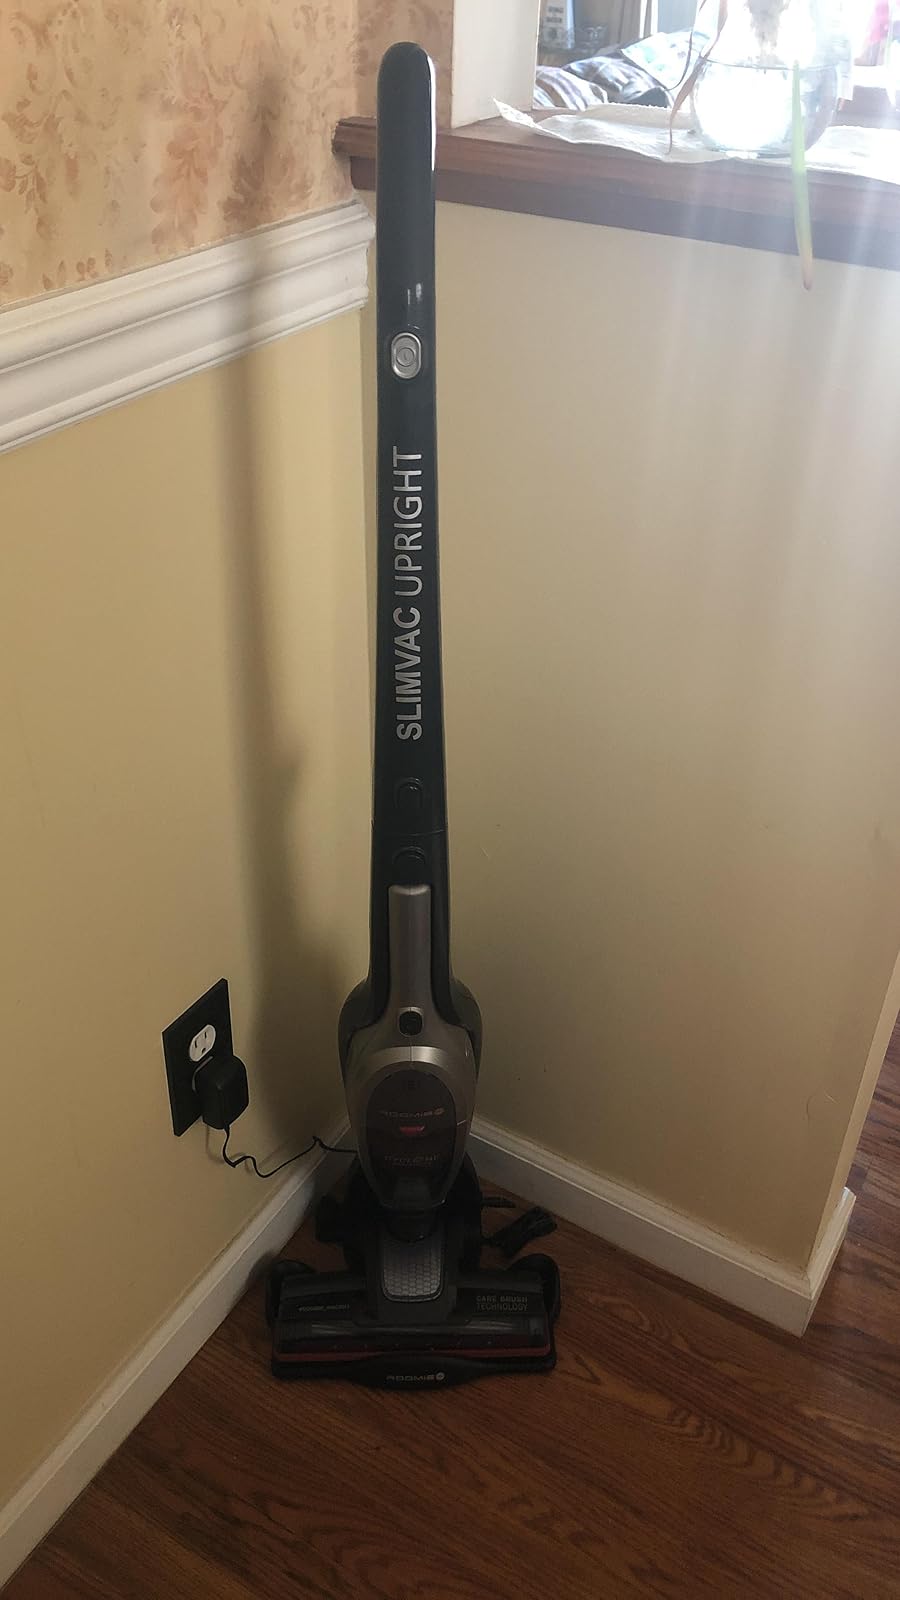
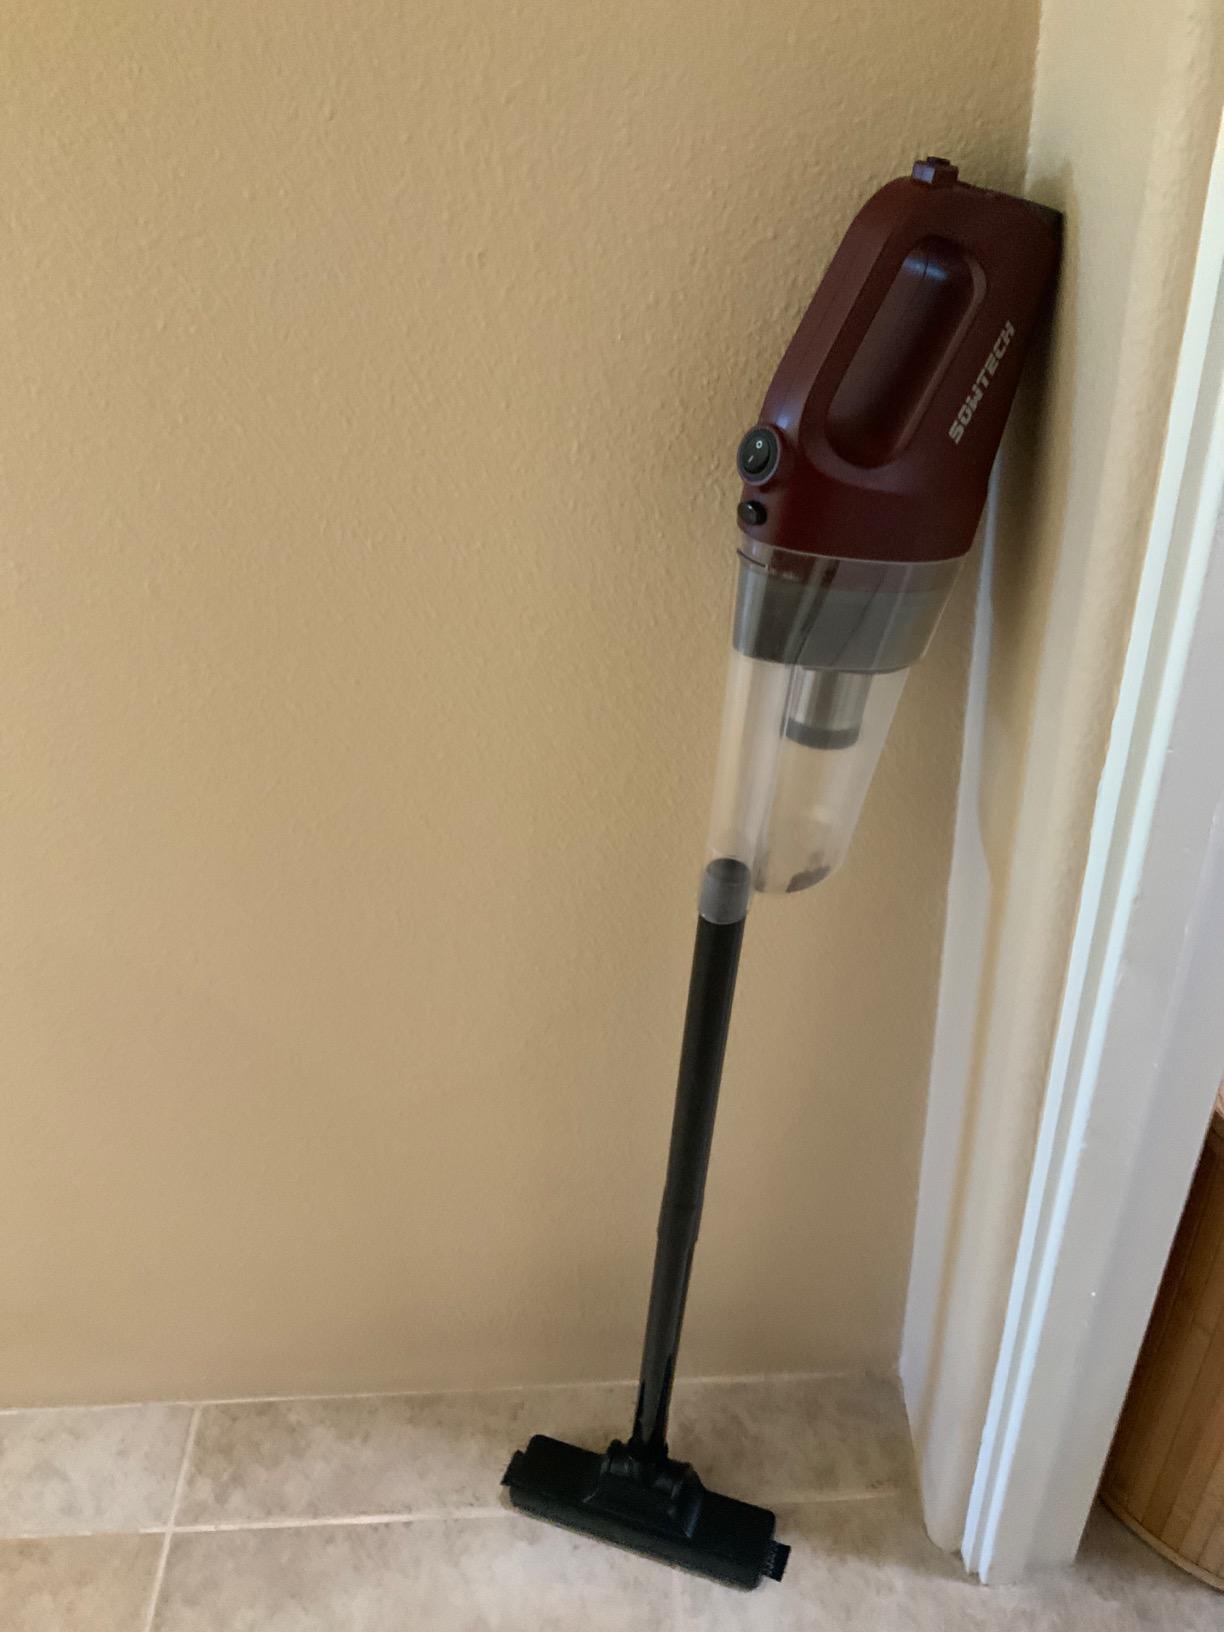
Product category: items_vacuum
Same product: no